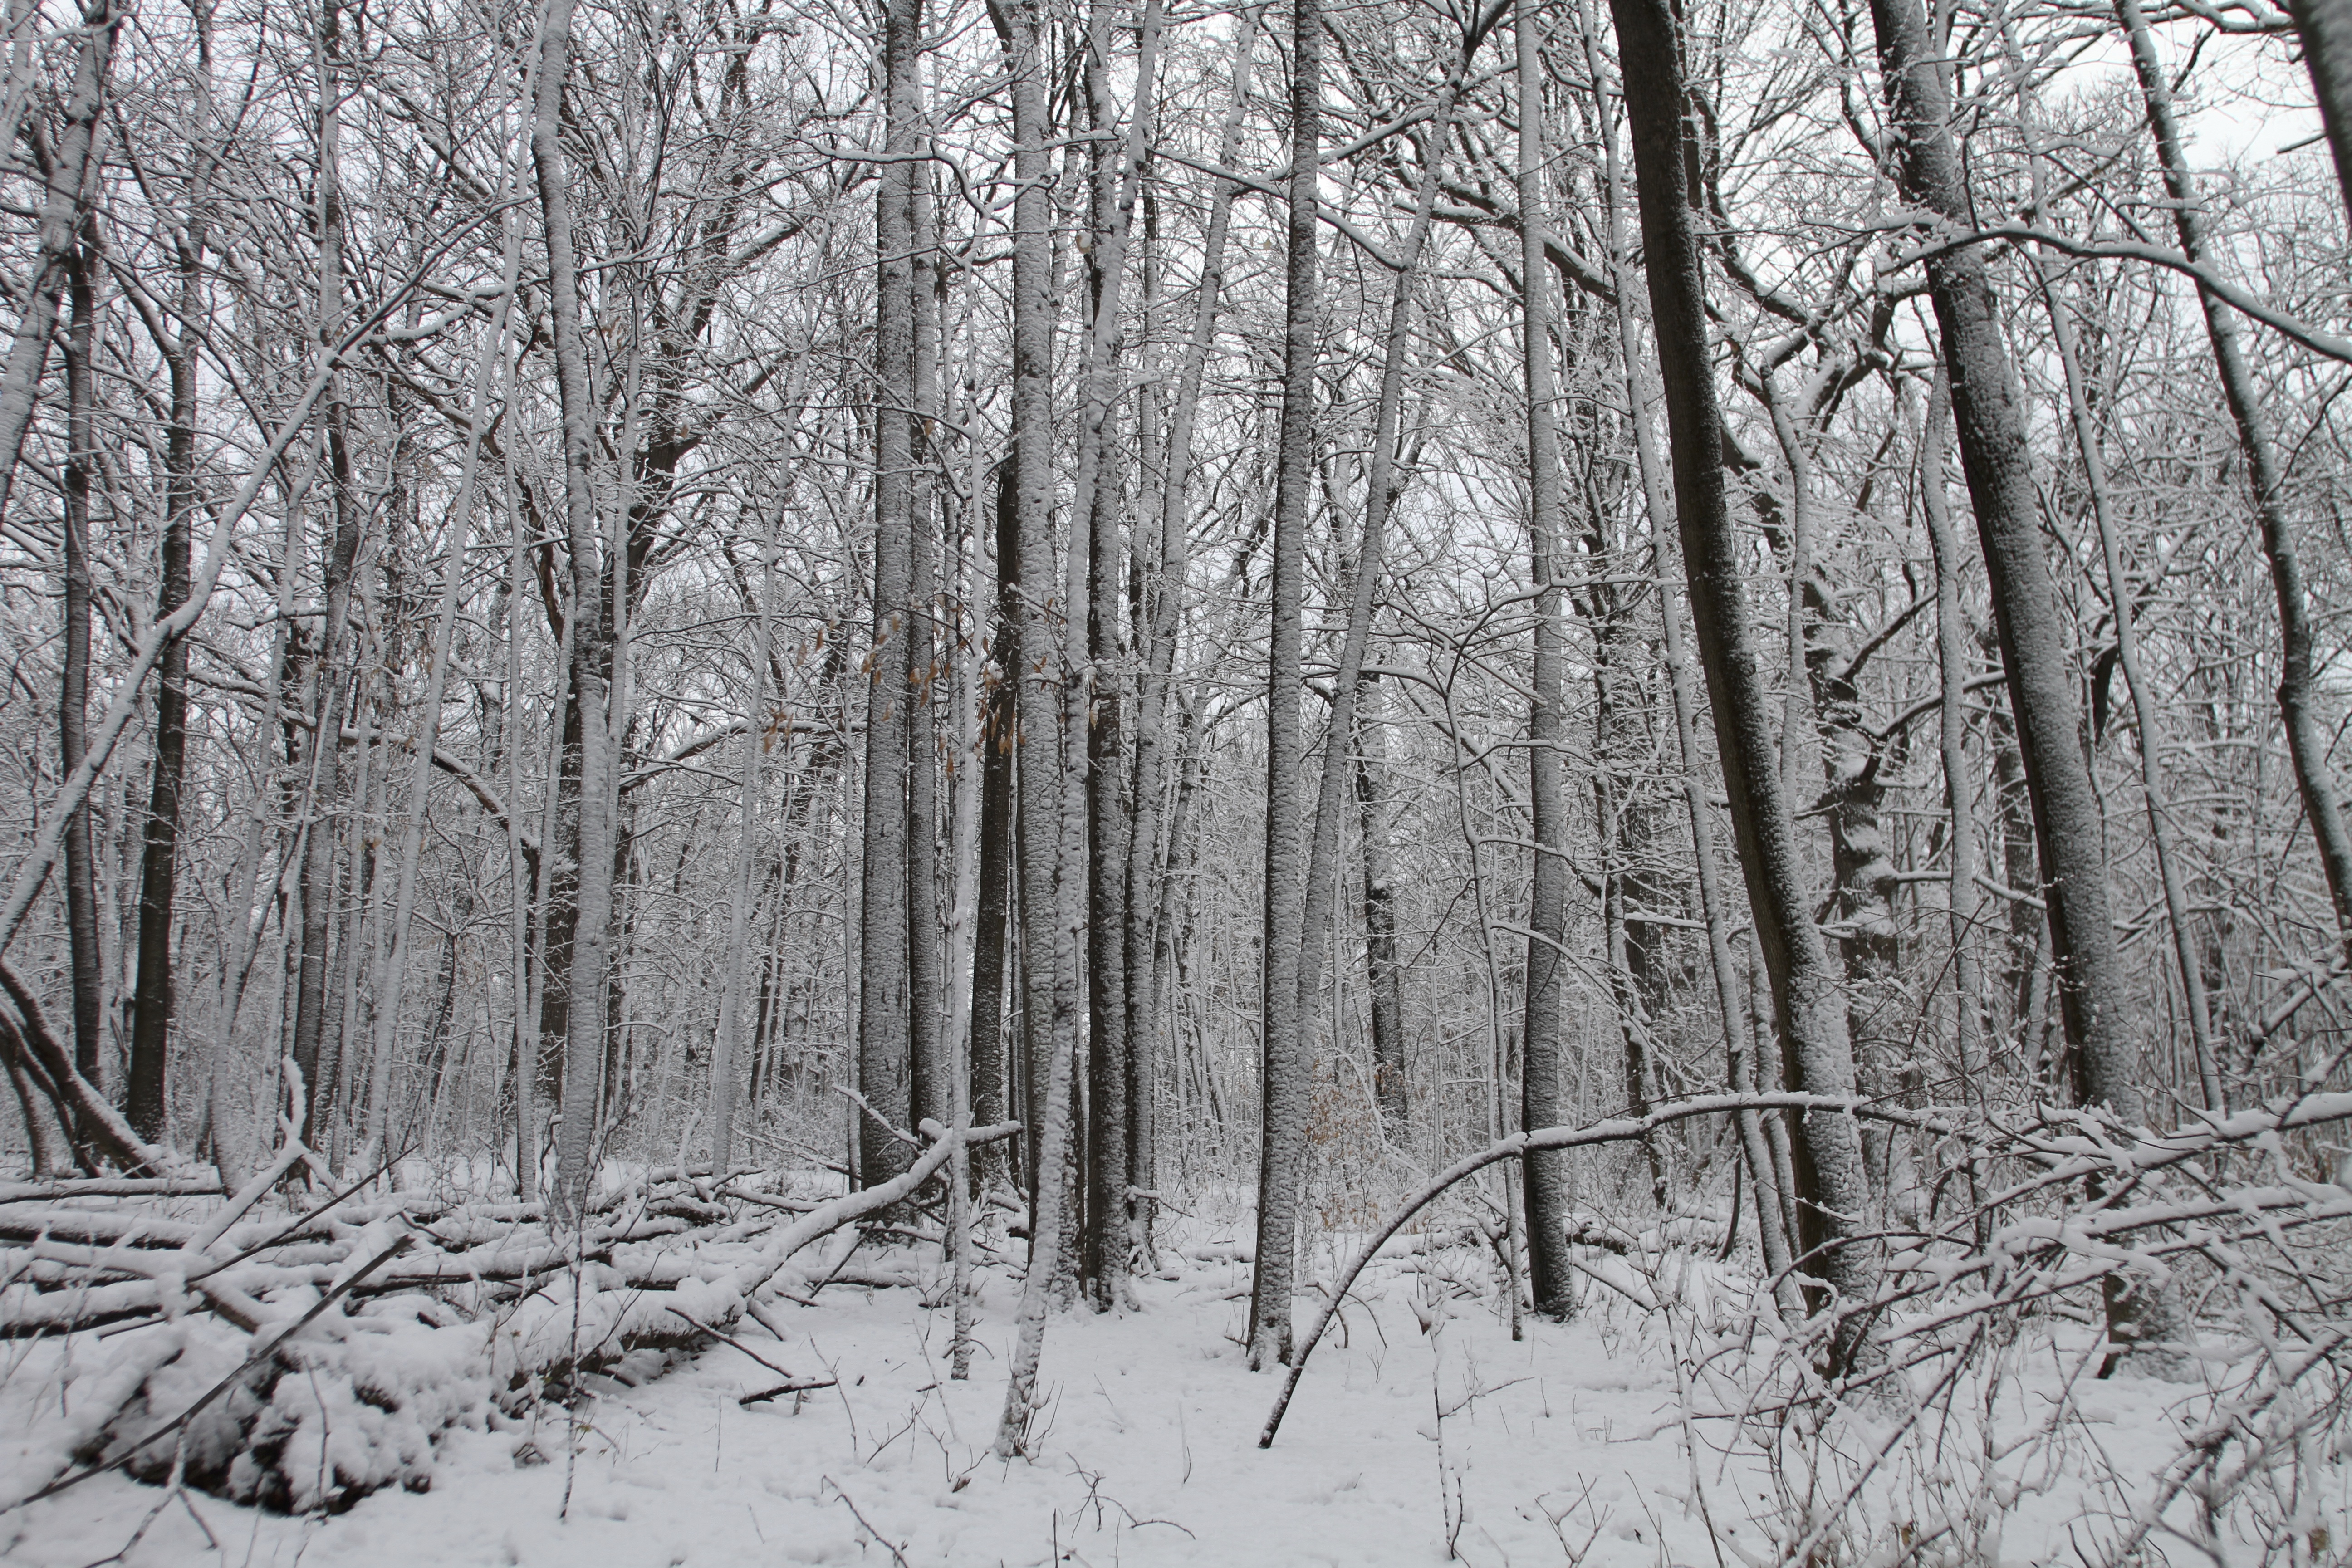
landscape, tree, forest, branch, snow, winter, black and white, plant, frost, weather, monochrome, season, trees, spruce, woodland, december, habitat, ecosystem, winter trees, monochrome photography, natural environment, atmospheric phenomenon, woody plant, temperate coniferous forest